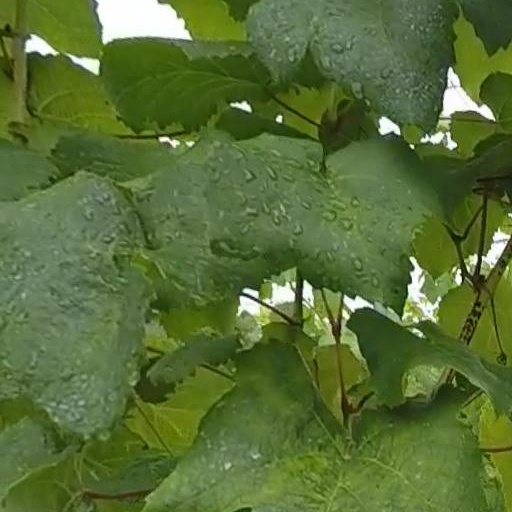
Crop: grape